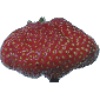
Label: strawberry_wedge